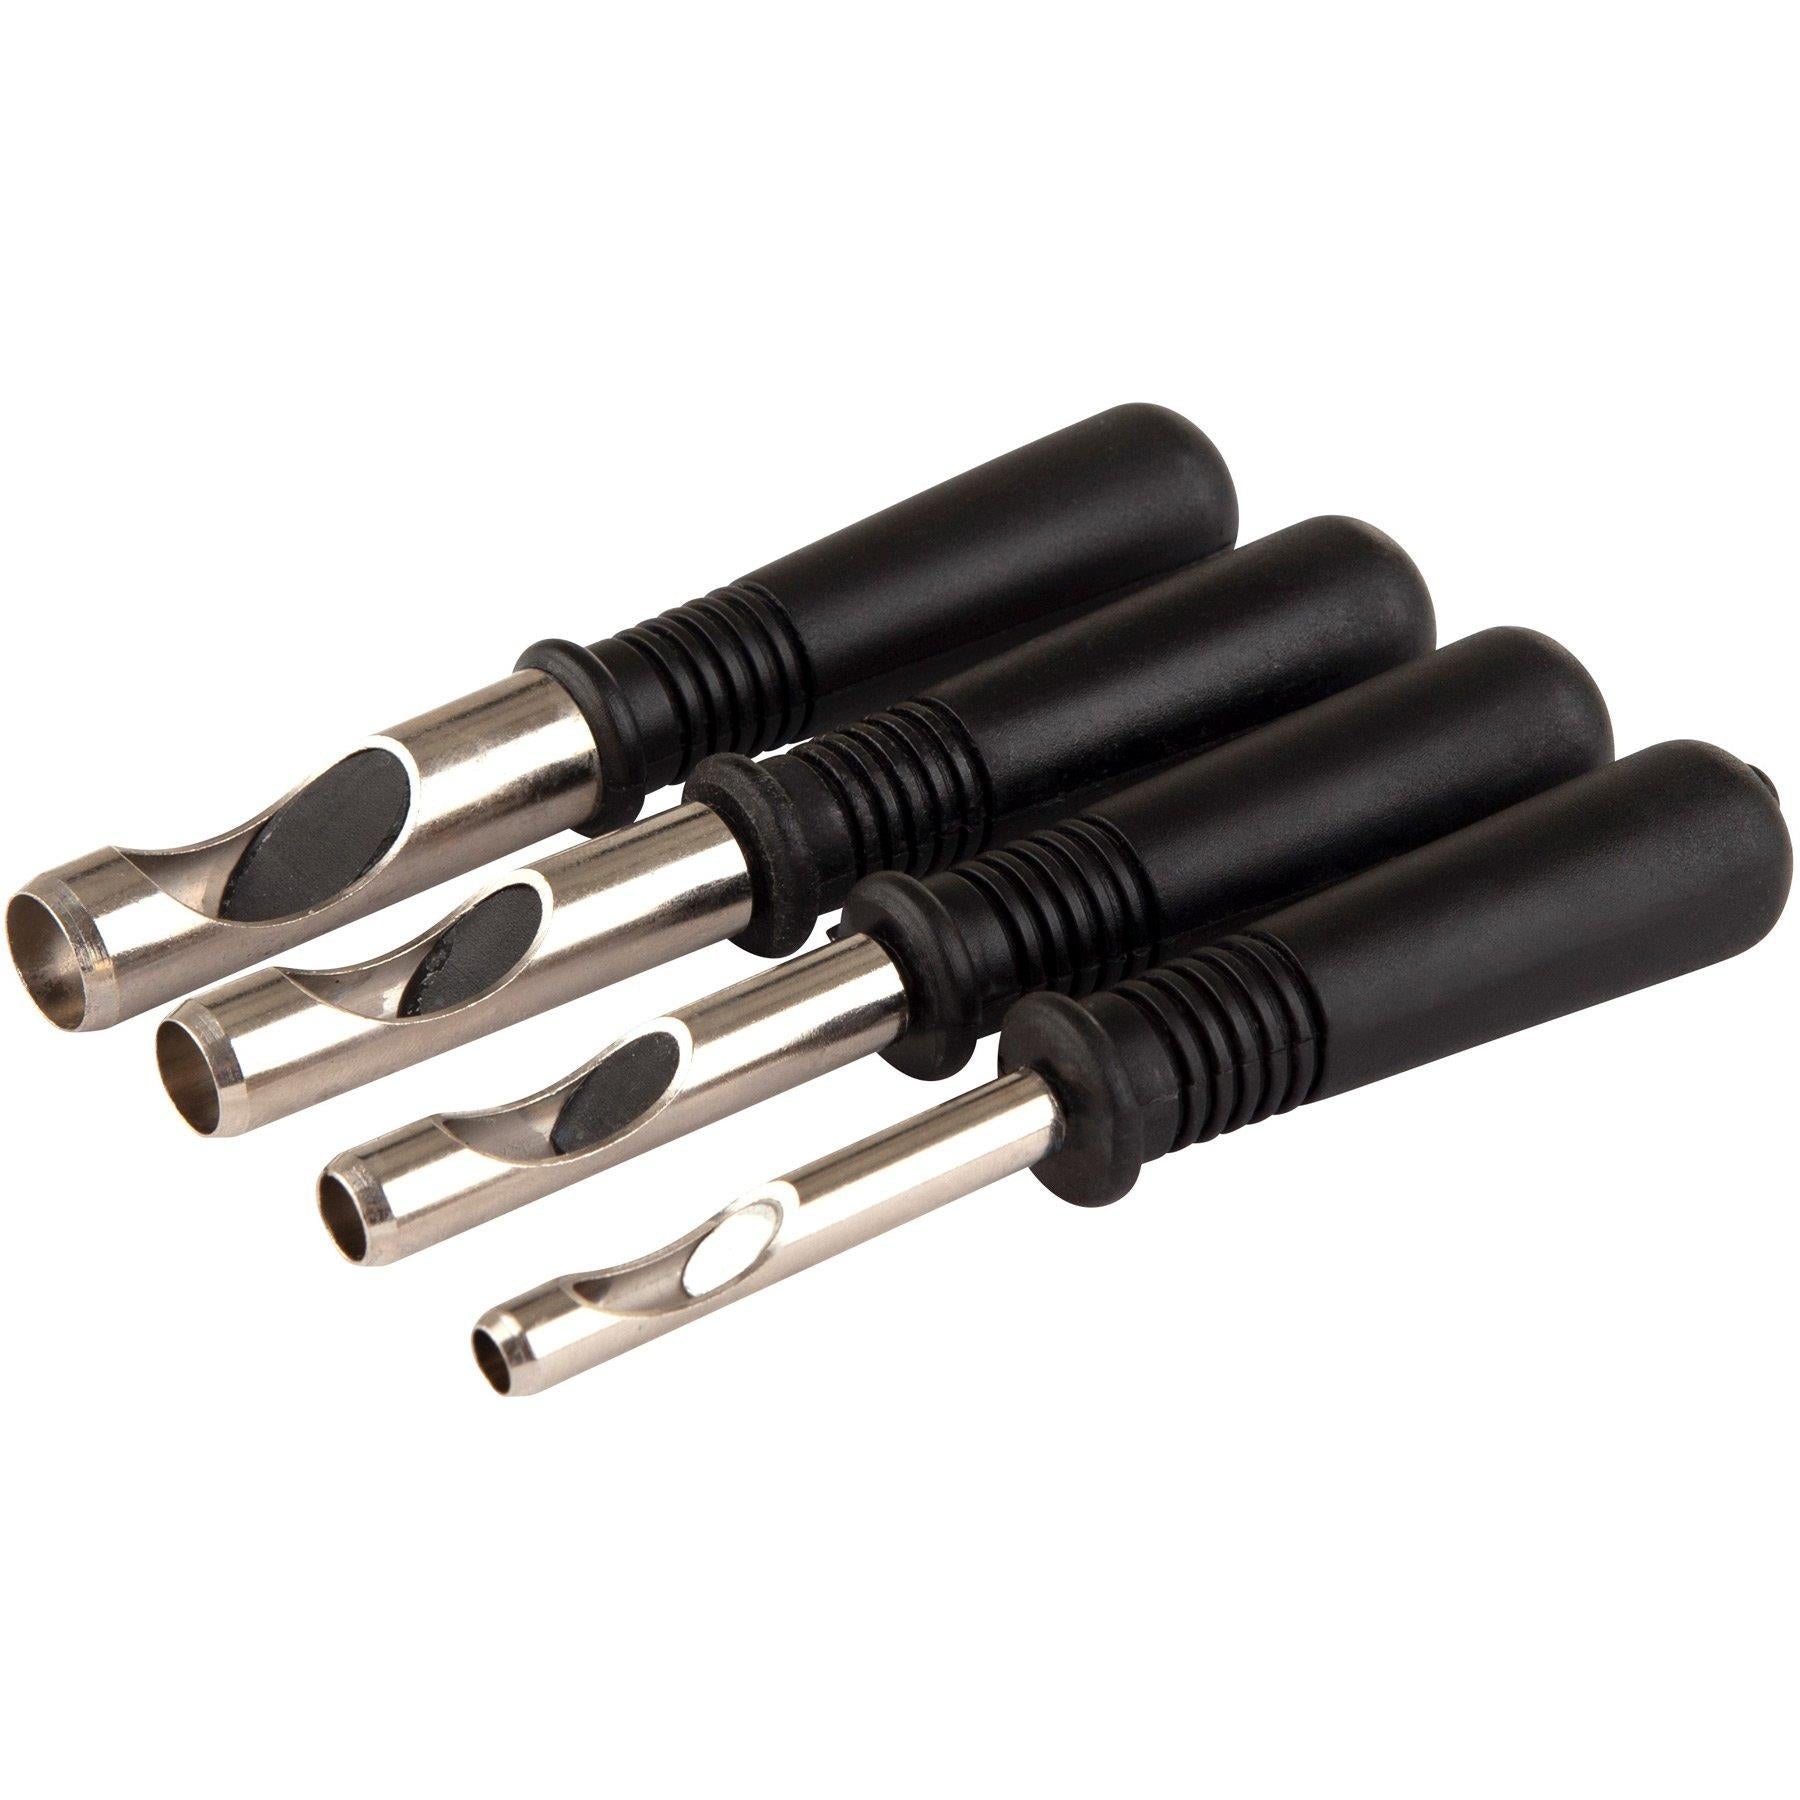
Leeda Bait Punch Set
Great value bait punch set.
Brand: Leeda
Category: Sporting Goods > Outdoor Recreation > Fishing > Fishing Hook Removal Tools > Bait Guns